Rainer Marutzky

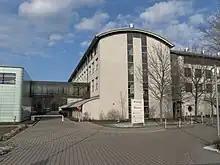
View of Wilhelm Klauditz Institut (WKI) – Prof. Marutzky was director of the WKI in the period 1989-2009

In 1968, following his military service, he pursued studies in chemistry at the Technical University of Braunschweig from 1968 to 1973. Under the mentorship of Professor Karl Wagner, he earned his doctoral degree and subsequently served as a post-doctoral fellow at the Society for Biotechnology in Braunschweig-Stöckheim, specializing in enzyme chemistry. In 1976, he became a memmer of the Fraunhofer Institute for Wood Research as a research associate.